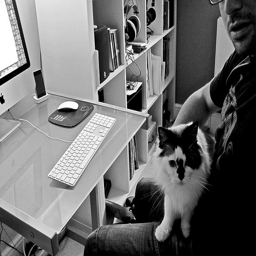
A black and white cat sitting in a person's lap by a computer.
A cat sitting on top of a man lap.
A black and white cat sits on a man's lap.
A man sitting at a desk with a cat on his lap.
Black and white image of a cat sitting on a man's lap.